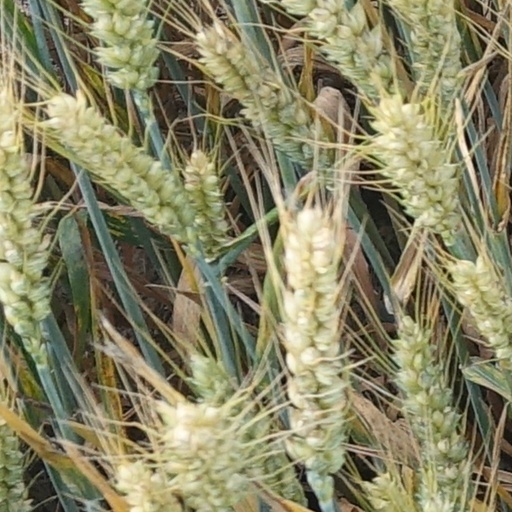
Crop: wheat